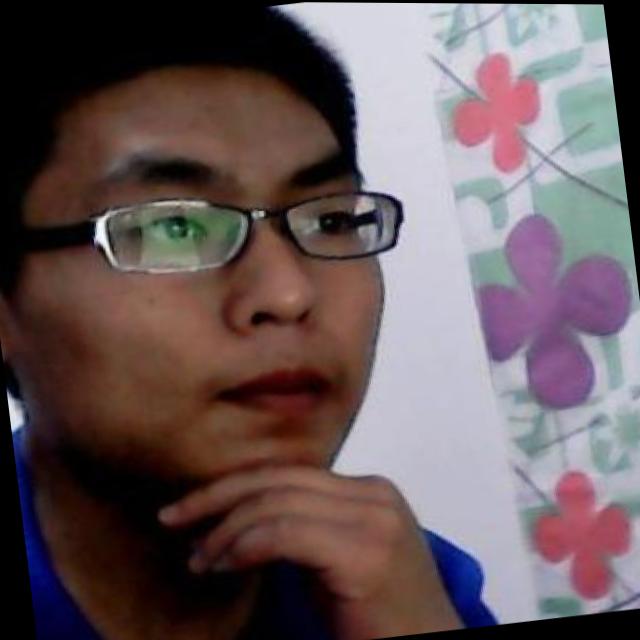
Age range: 21-44